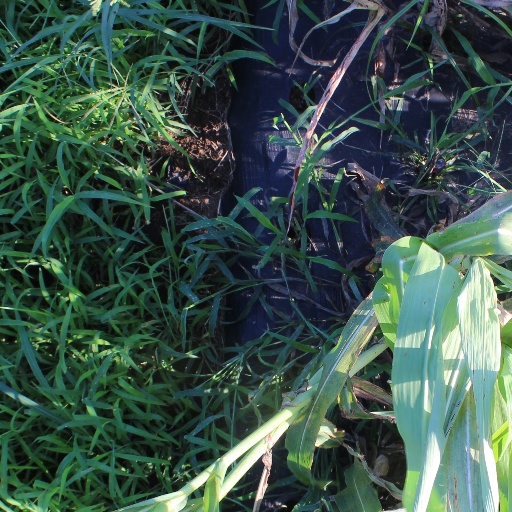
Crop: sorghum